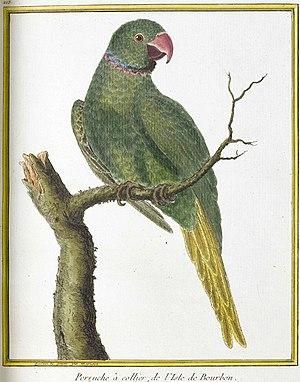
Psittacula eques est une espèce de perruches constituée de deux sous-espèces. La première est la Perruche de Maurice, qui est endémique de l'île Maurice, dite aussi Perruche à collier ou localement gros cateau vert. La seconde est Psittacula eques eques, aujourd'hui éteinte, et qui était endémique de La Réunion. Autrefois, ces deux sous-espèces étaient considérées comme des espèces distinctes.